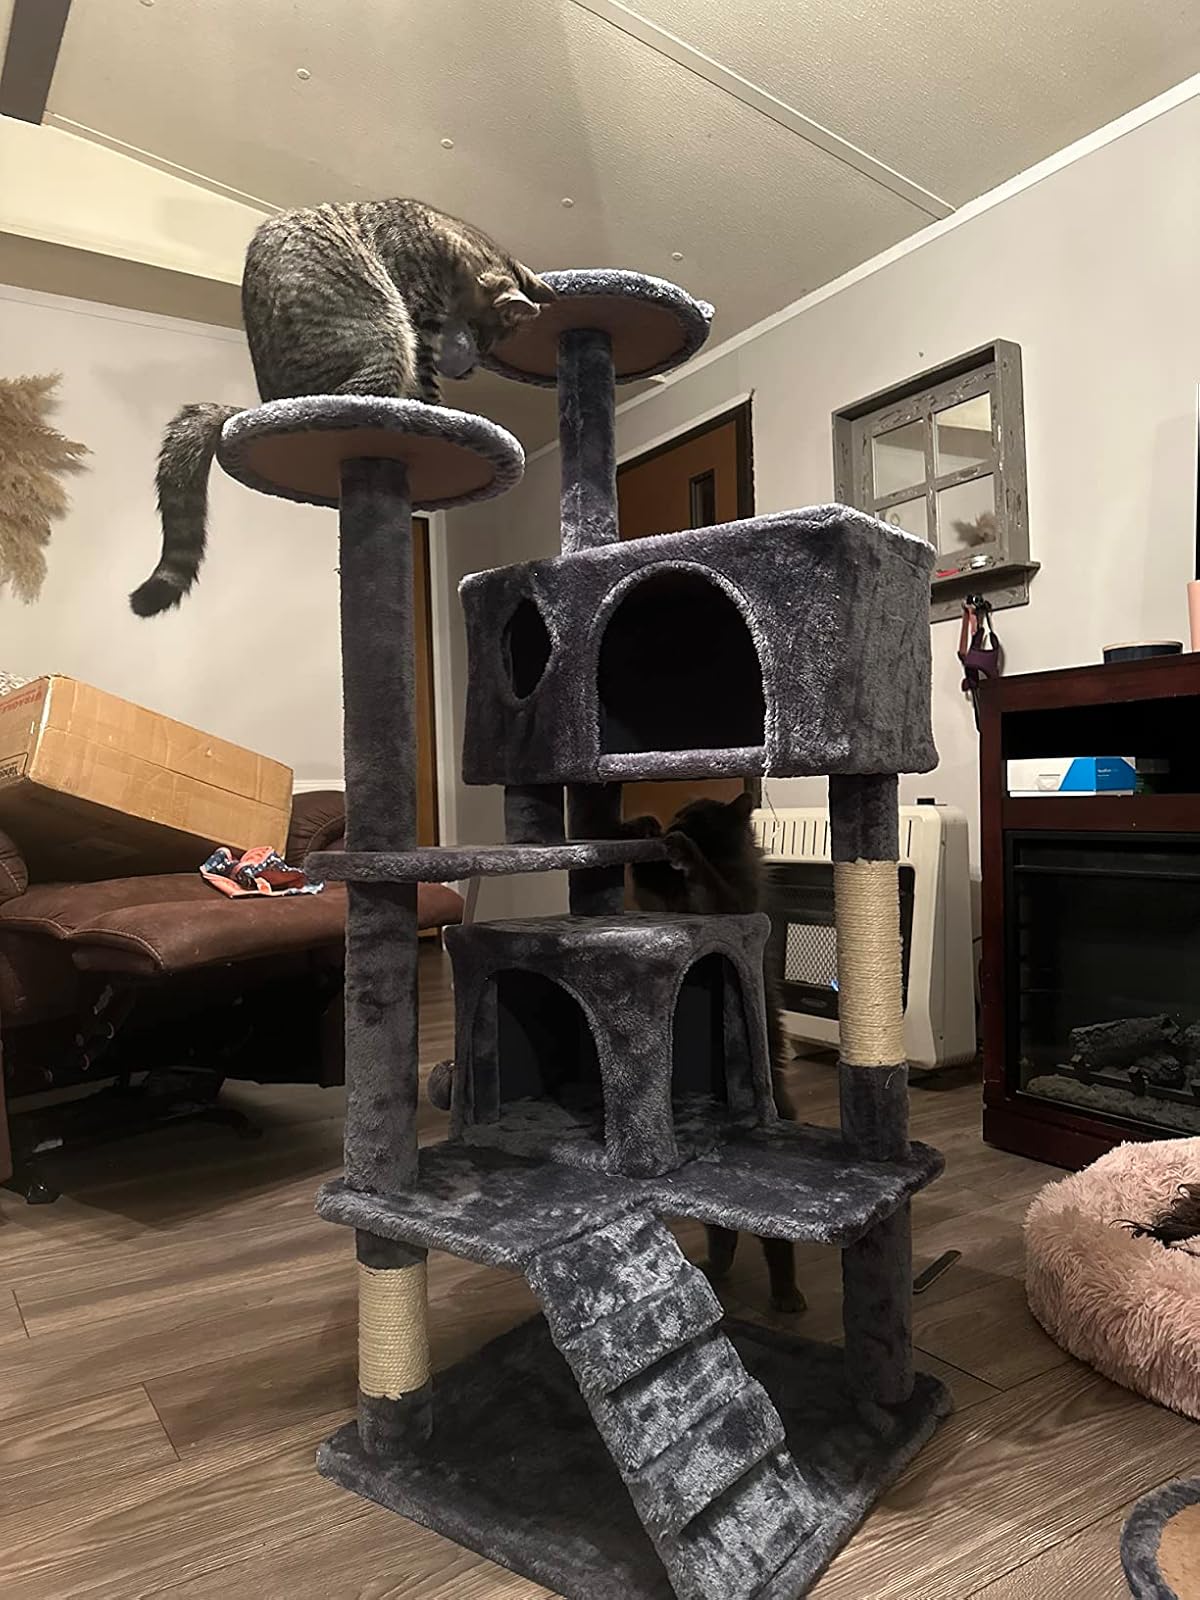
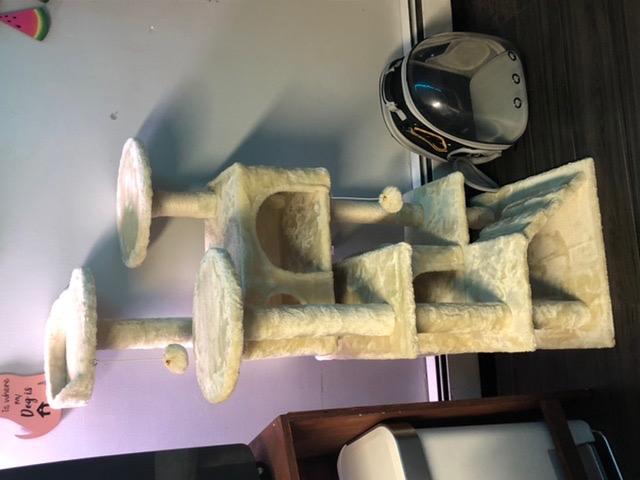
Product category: items_cat tree
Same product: no